An Essay Towards a Real Character, and a Philosophical Language

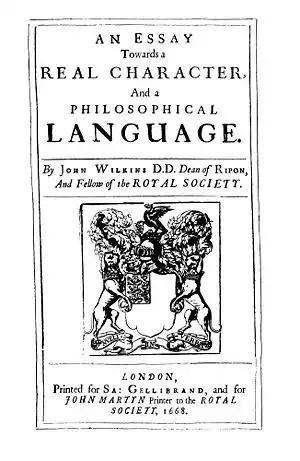
The first edition cover page

An Essay Towards a Real Character, and a Philosophical Language (London, 1668) is the best-remembered of the numerous works of John Wilkins, in which he expounds a new universal language, meant primarily to facilitate international communication among scholars, but envisioned for use by diplomats, travelers, and merchants as well. Unlike many universal language schemes of the period, it was meant merely as an auxiliary to—not a replacement of—existing natural languages.